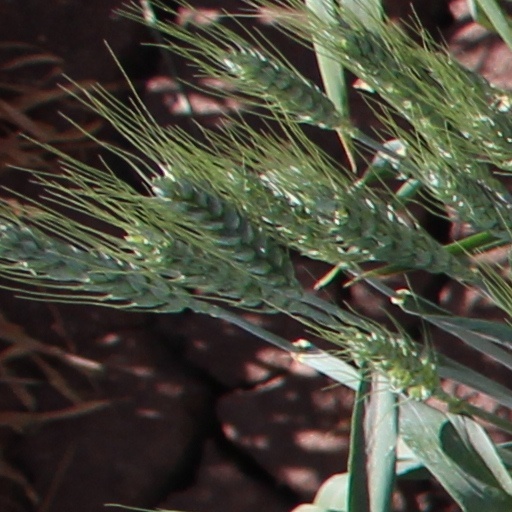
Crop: wheat